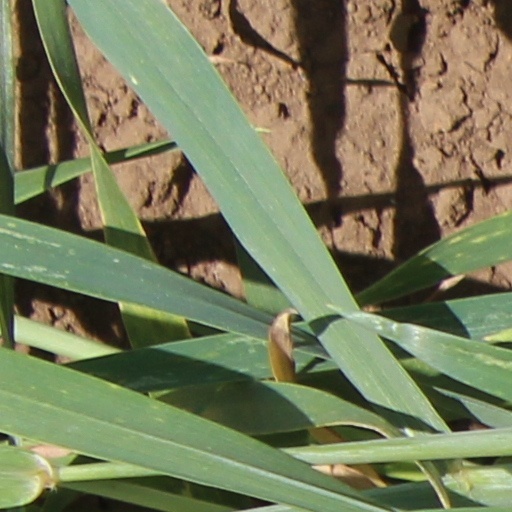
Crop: wheat